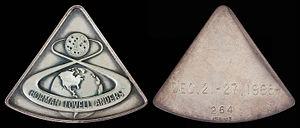
Apollo 8 est le premier vaisseau spatial avec équipage à quitter l'orbite terrestre basse et le premier à atteindre la Lune, à s'y mettre en orbite et à en revenir. Les trois astronautes constituant l'équipage — Frank Borman, James Lovell et William Anders — sont les premiers à se rendre à proximité de la Lune, à assister à un lever de Terre, à le photographier et à échapper à la gravité d'un corps céleste.